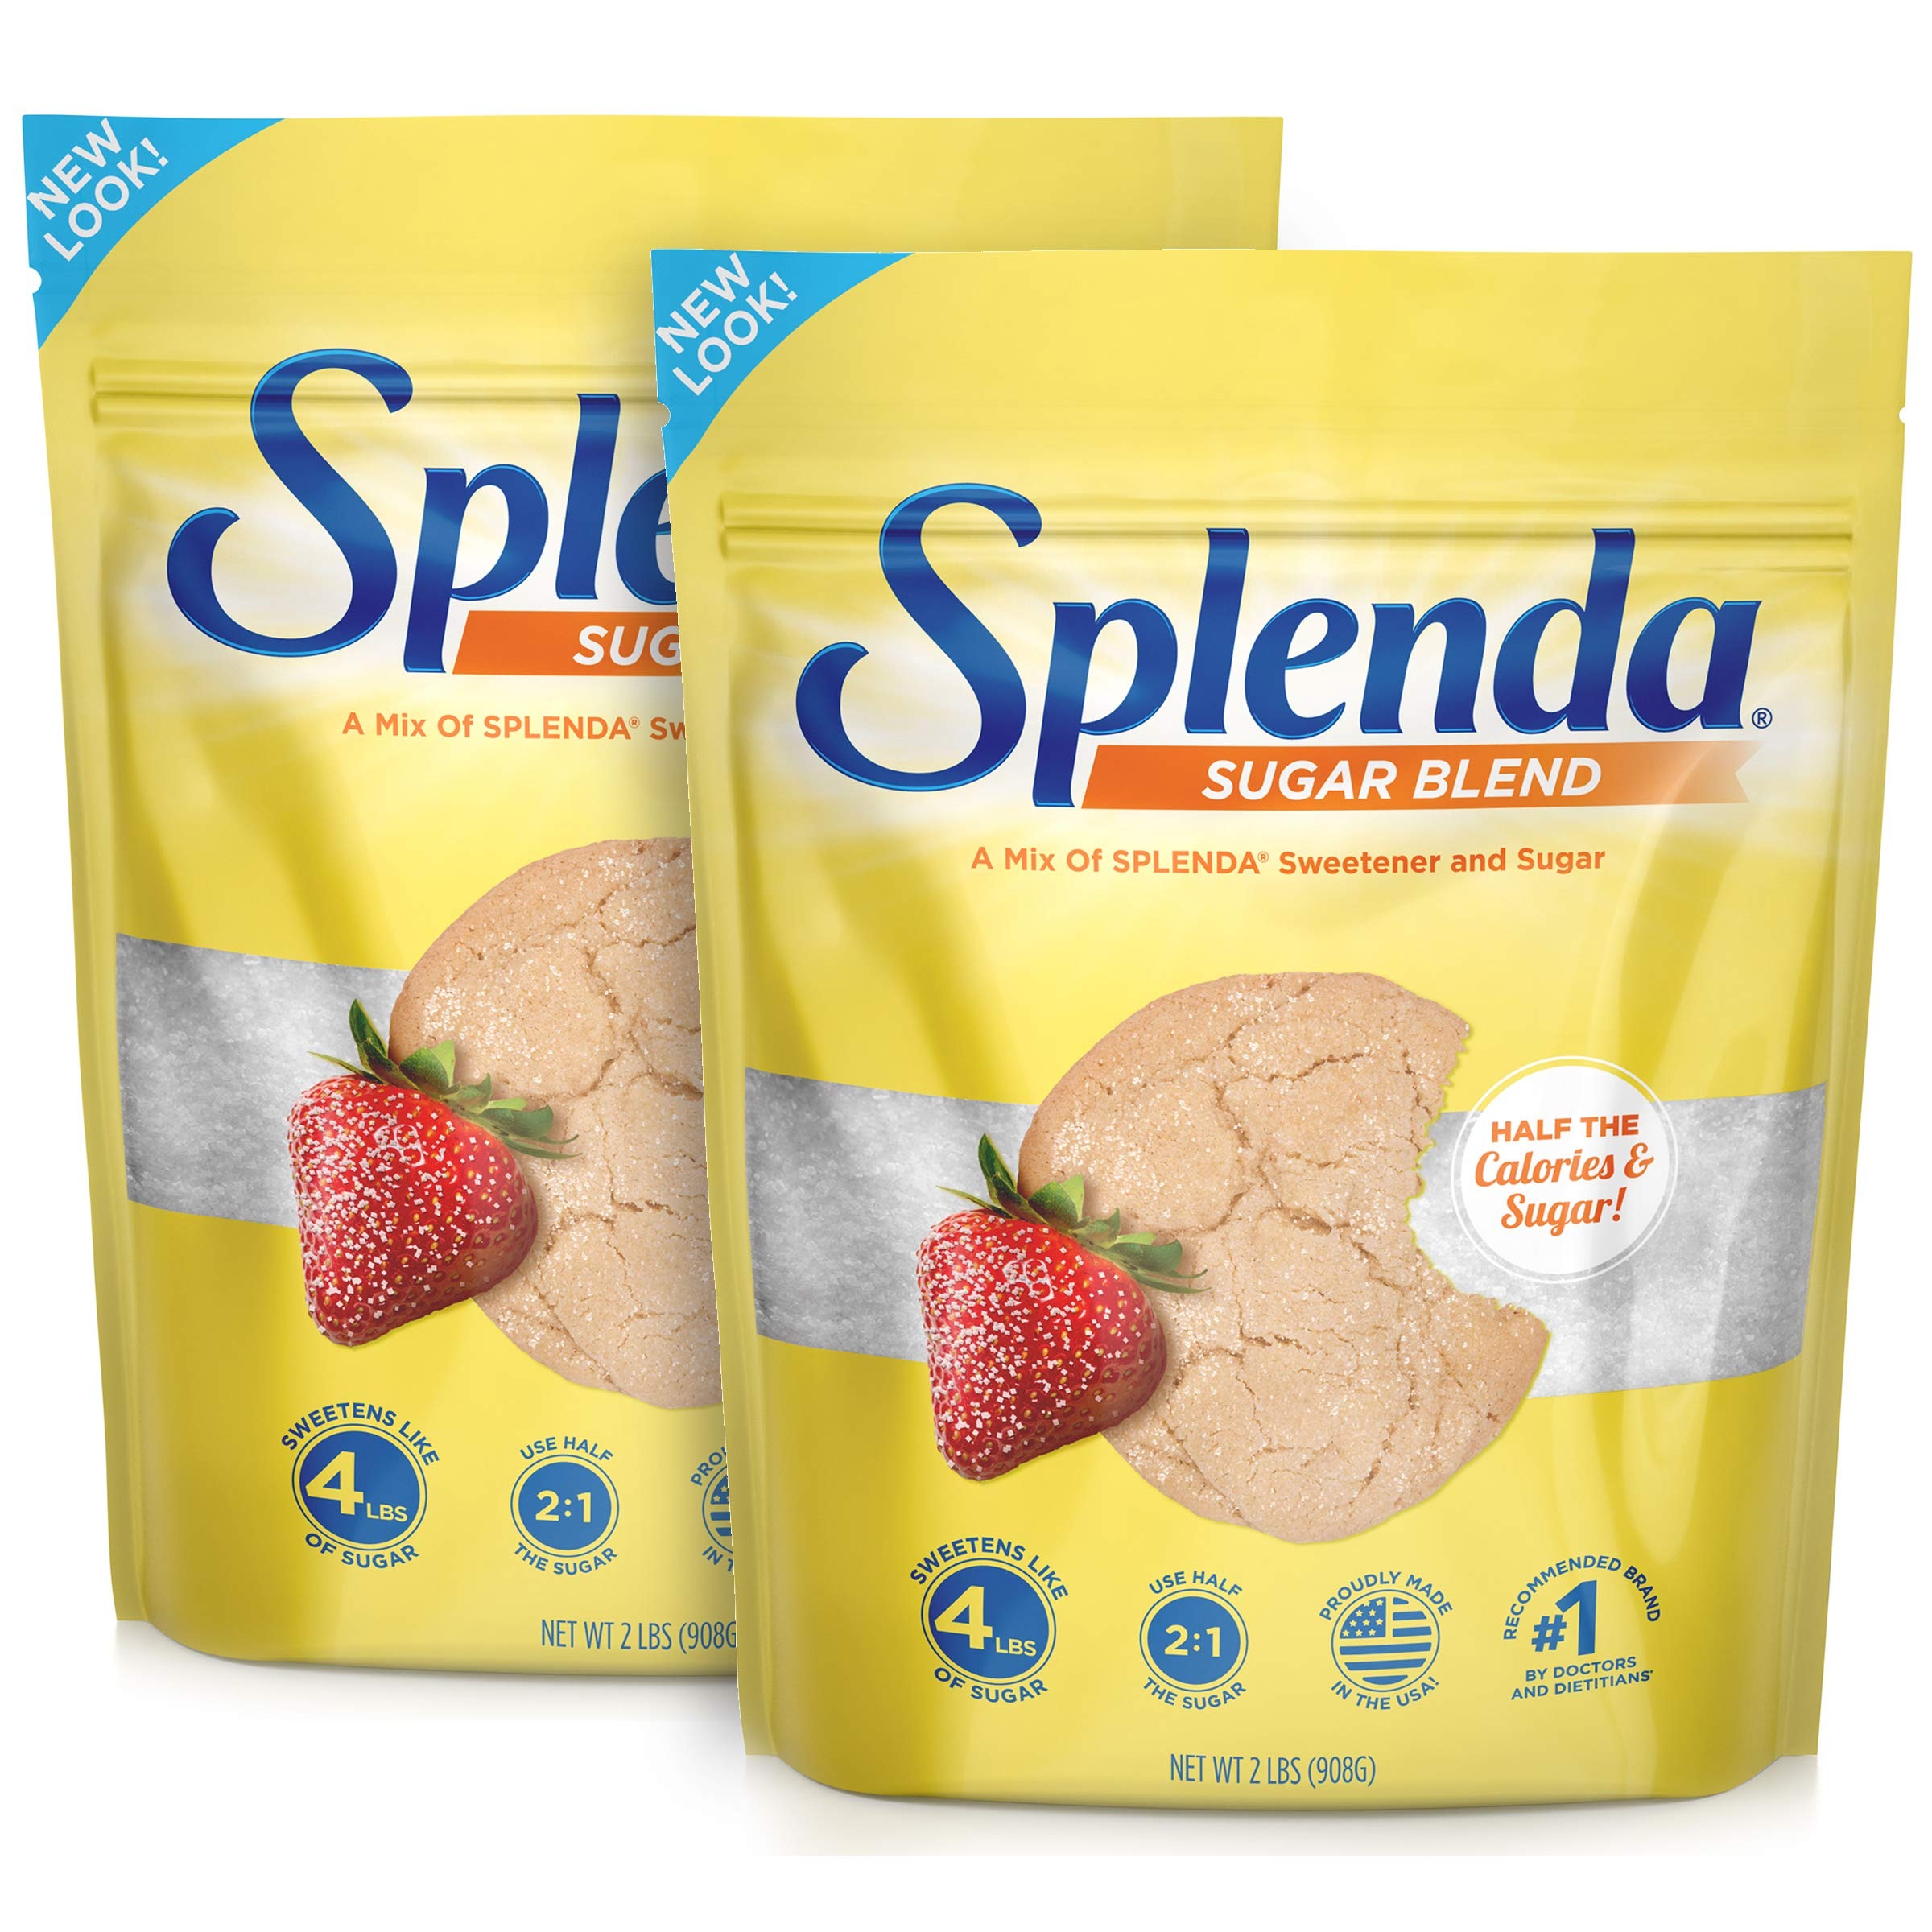
Item Name: SPLENDA Low Calorie Sweetener for Baking Resealable Bag, Sugar Blend, 32 Ounce (Pack of 2)
Bullet Point 1: SUGAR AND SPLENDA: Splenda Sugar Blend is a mix of Splenda sweetener and sugar
Bullet Point 2: LESS CALORIES: Easily make the same great recipes with less calories and less sugar than using sugar alone
Bullet Point 3: LESS SUGAR: Cut sugar in half with Splenda by using Splenda Sugar Blend
Bullet Point 4: 2:1 RATIO: This blend is extra sweet! Use a half cup of Splenda Sugar Blend for each full cup of sugar in your favorite recipes
Bullet Point 5: MADE IN USA: Proudly made in America, Splenda Sugar Blend is made in the USA
Value: 64.0
Unit: Ounce

Price: 14